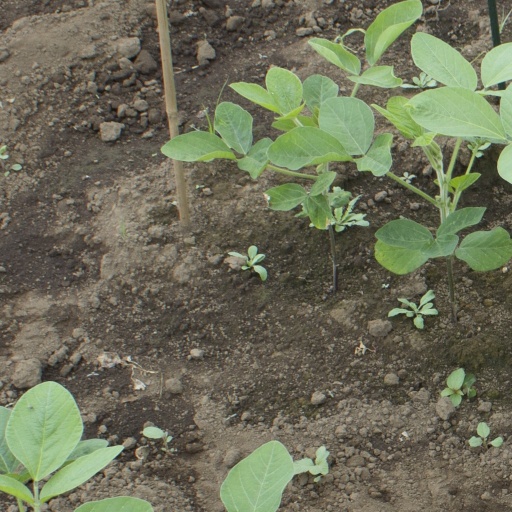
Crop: soybean